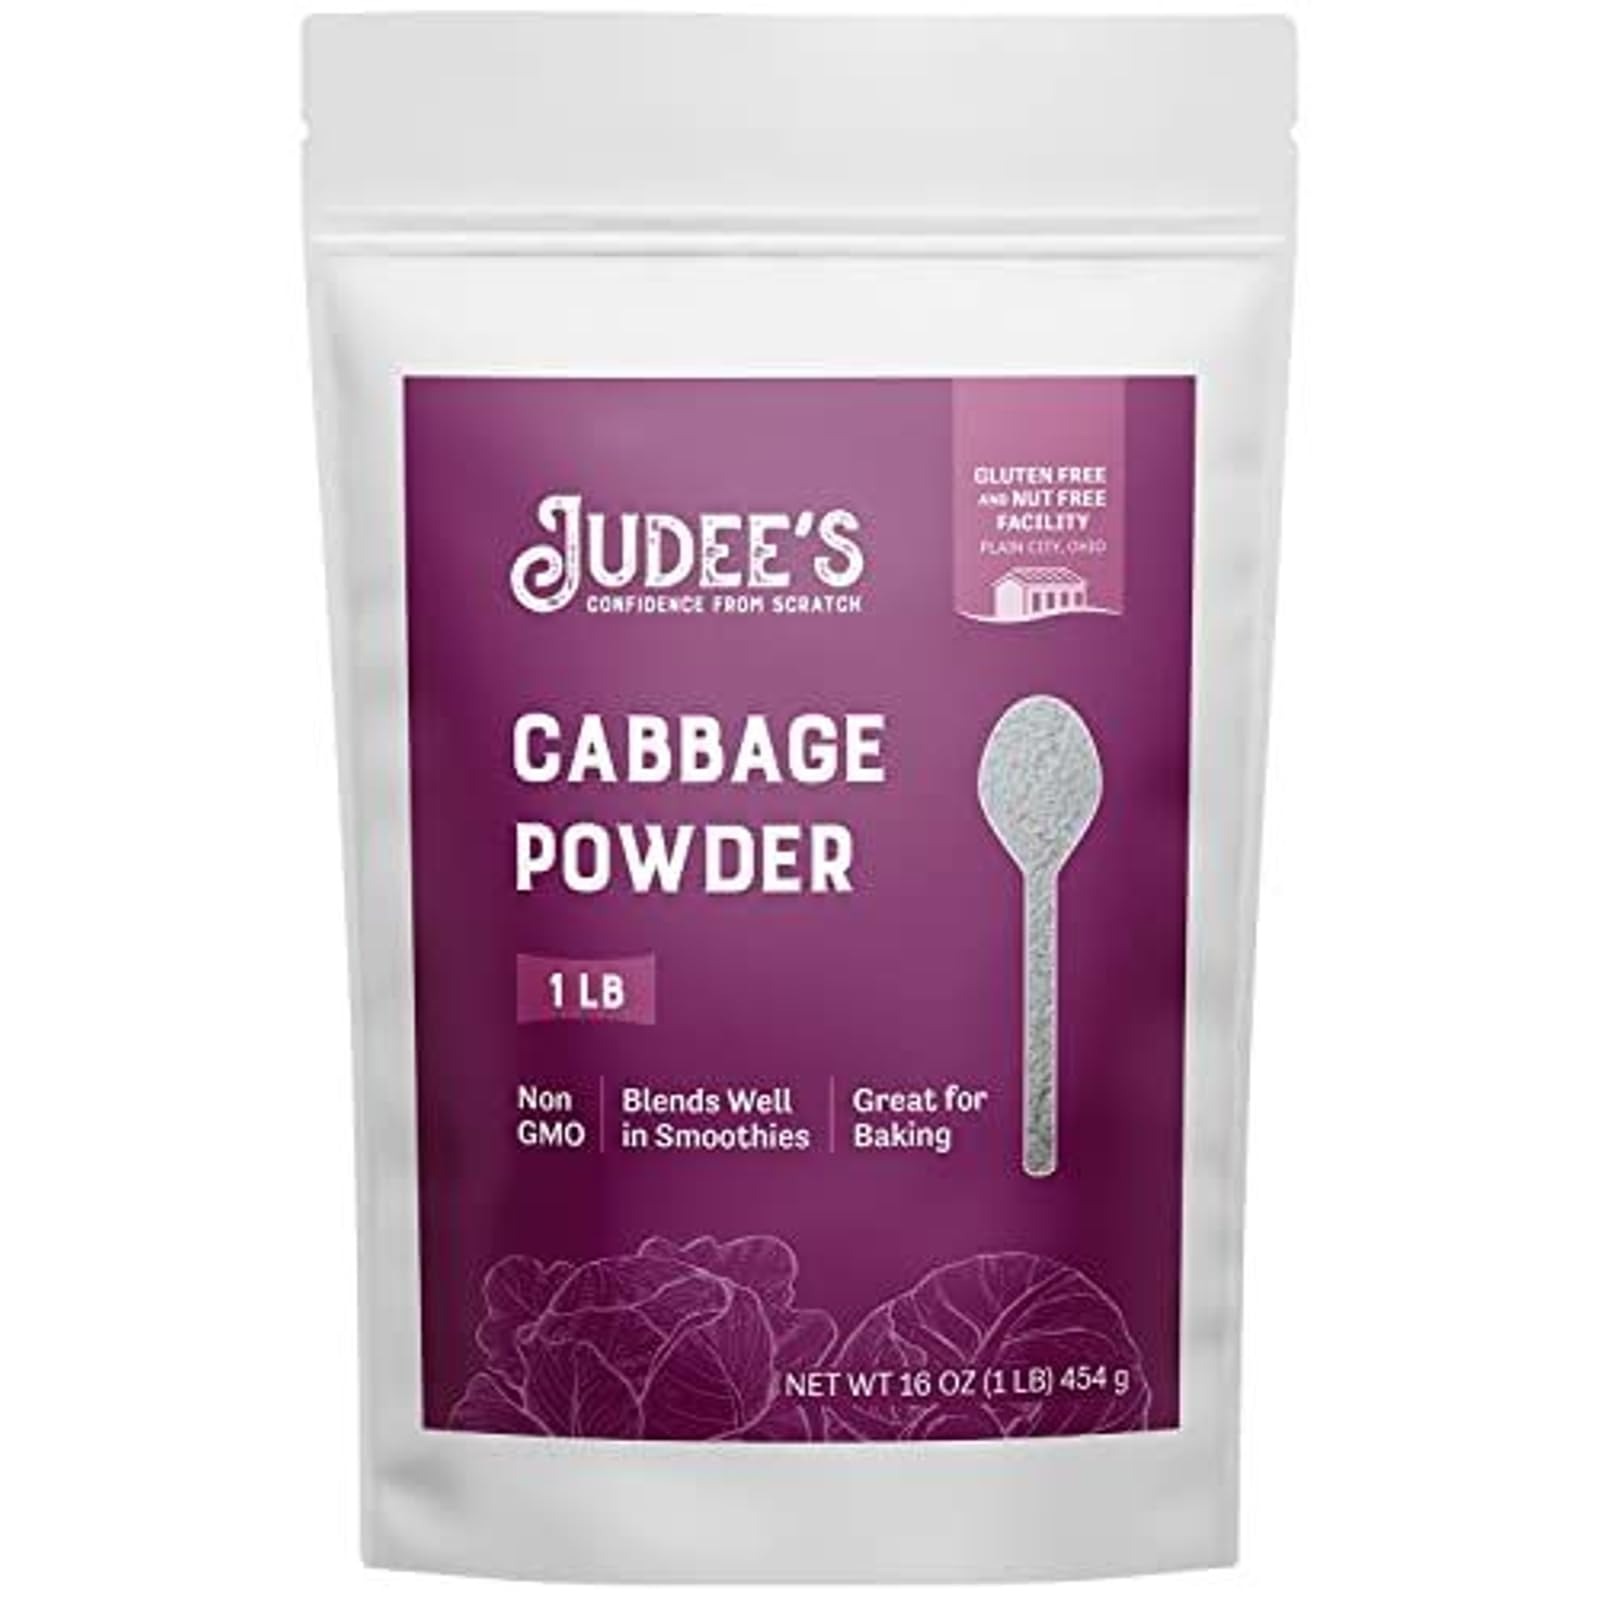
Item Name: Judee’s Cabbage Powder 1 lb - 100% Non-GMO, Gluten-Free, and Nut-Free - Rich in Nutrients - Great for Baking and Seasoning - Blends Well in Smoothies and Shakes
Bullet Point 1: Packed with nutrients and blends well in smoothies and shakes
Bullet Point 2: Add to any baking recipe of your choice such as veggie cakes, cupcakes, or breads
Bullet Point 3: Made in a dedicated gluten-free facility and shipped in a standup, resealable pouch to ensure freshness
Bullet Point 4: Ingredients: Cabbage Powder, 1.5% Silicon Dioxide
Bullet Point 5: Since 2009, Judee’s has been dedicated to providing fresh, allergy-conscious ingredients, great for your recipes and even better for your family
Product Description: Judee's cabbage fresh powder can be added to green juice and celery juice for gut health. It can be combined with powdered eggs, egg white powder, and other greens powder. It works as a superfood powder, bloating green powder and fruits and veggies supplement. This is another vegetable powder that can provide support brain health, bloating, and as bone health supplements women. Great for baking cupcakes, cakes and breads. Blends well in smoothies and shakes for extra boost. Add to seasonings and soup base.
Value: 16.0
Unit: Ounce

Price: 18.99